Pennsylvania School of Horticulture for Women

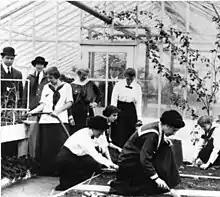
Students at work in a greenhouse at the Pennsylvania School of Horticulture for Women

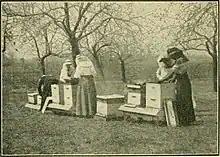
Women students of beekeeping at the Pennsylvania School of Horticulture for Women

The school was intended to offer women real professional opportunities, in areas including horticulture, garden design, estate management, farming, and education. To ensure that women would have the skills needed for a career in horticulture or agriculture, the school provided both theoretical and practical training. Students were expected to "learn-by-doing", spending two hours working in the school's gardens and orchard for every hour of study spent in the classroom.